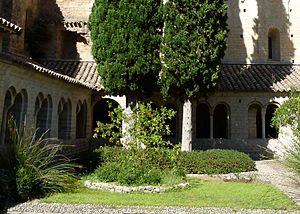
Abbaye de Gellone, galerie nord et ouest du cloître
L’abbaye de Saint-Guilhem-le-Désert ou abbaye Saint-Sauveur de Gellone est une ancienne abbaye bénédictine, située dans l'actuelle commune de Saint-Guilhem-le-Désert dans l'Hérault. Elle fut fondée peu avant 804 par saint Guillaume de Gellone, connu plus tard en occitan sous le nom de Guilhèm, ancien comte de Toulouse et proche de Charlemagne, qui s'était retiré dans ce lieu alors appelé Gellone, à proximité de l'abbaye d'Aniane, sous l'influence de son fondateur et ami, saint Benoît d'Aniane.